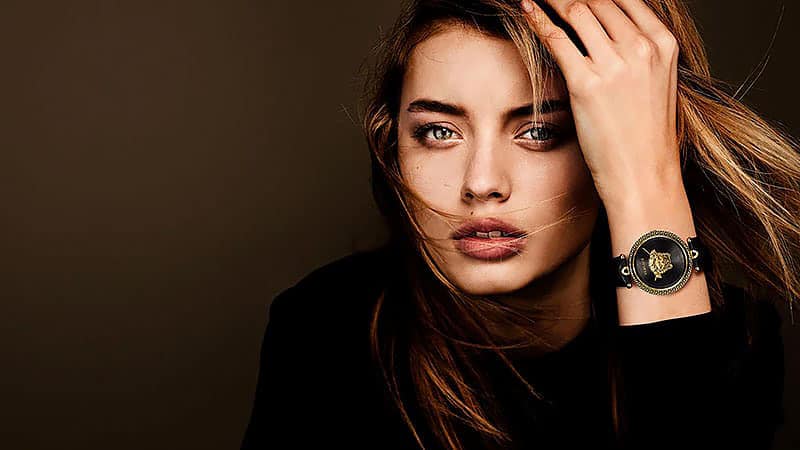
Gender: women